Lenzburg railway station

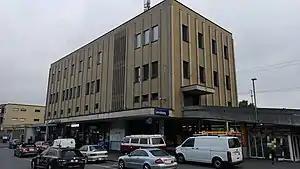
The station building in 2018

Lenzburg railway station is a railway station in the municipality of Lenzburg in the Swiss canton of Aargau.